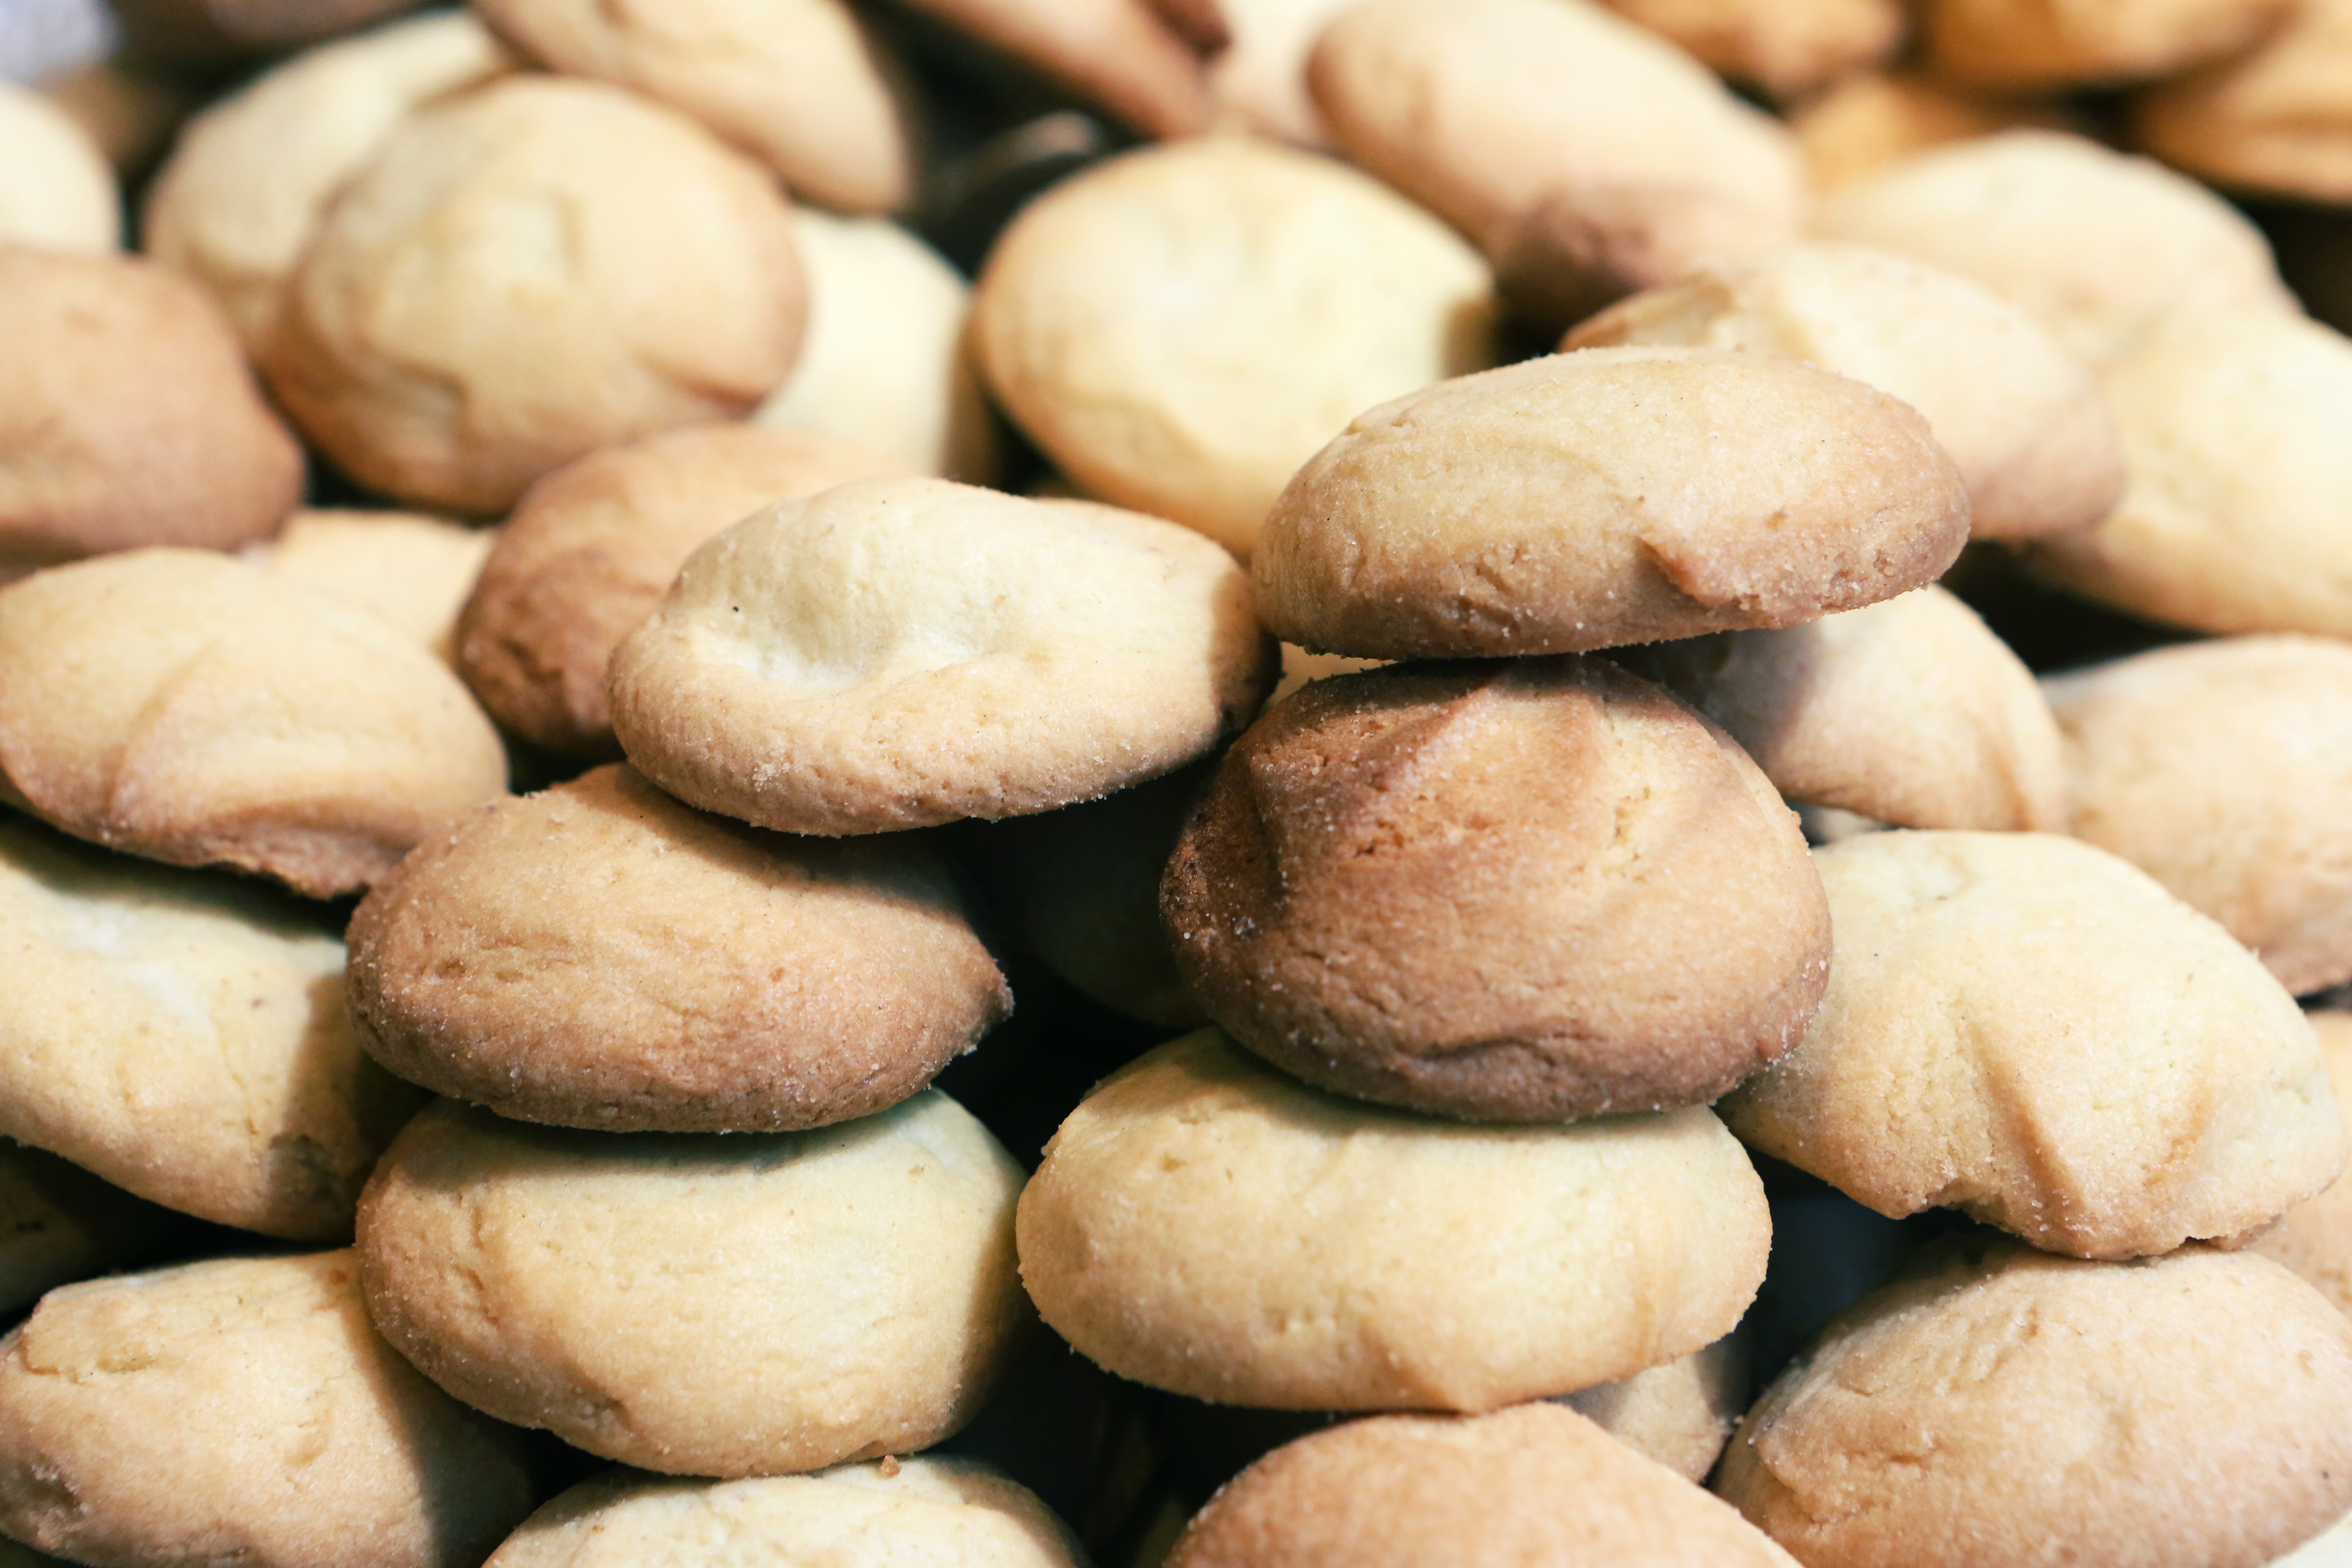
food, produce, baking, cookie, dessert, cookies, treats, sweets, baked goods, snickerdoodle, macaroons, snack food, cookies and crackers, bredele